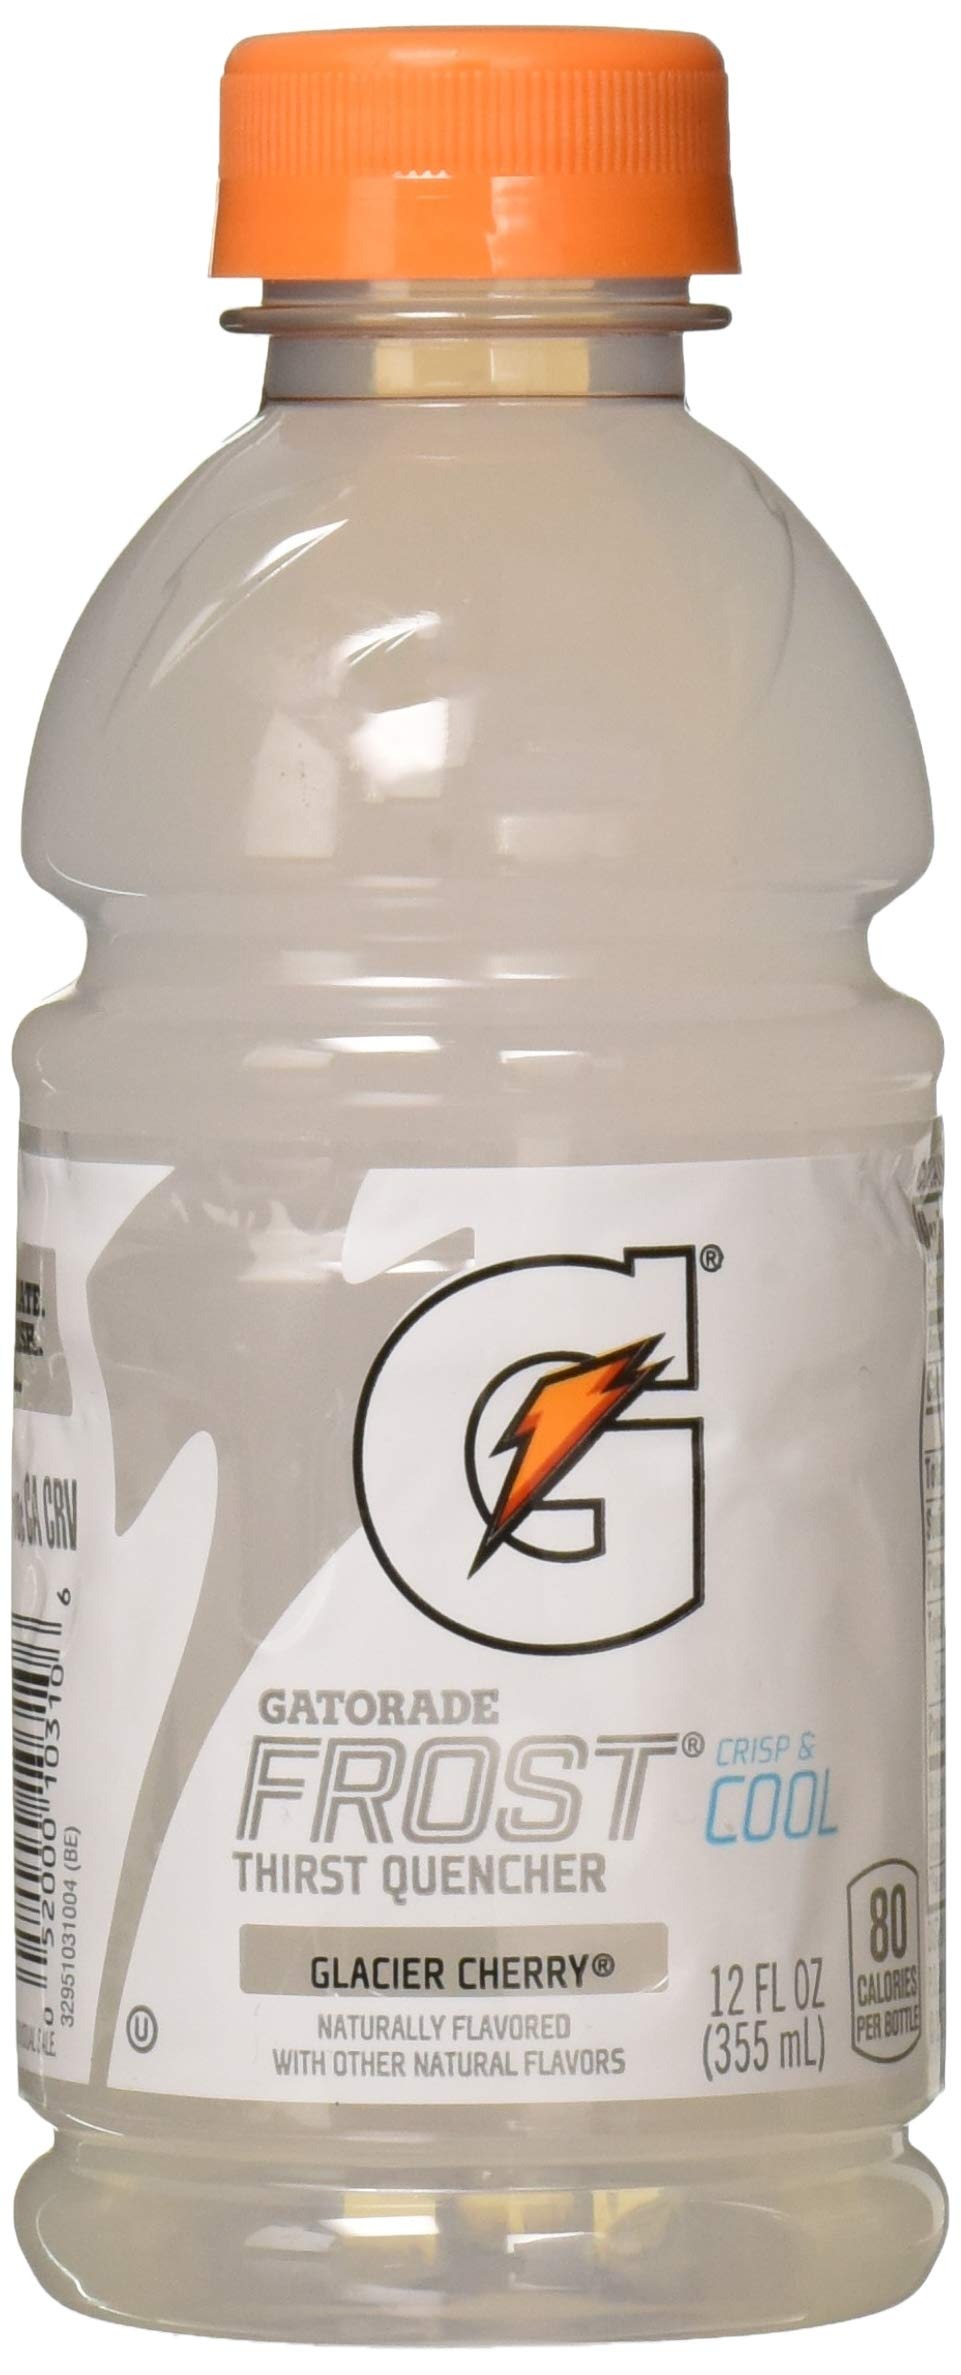
Item Name: Gatorade Thirst Quencher, Glacier Cherry, 6 Count (Pack of 4)
Bullet Point 1: When you sweat, you lose more than water. Gatorade contains critical electrolytes to help replace what’s lost in sweat.
Bullet Point 2: Tested in the lab and used by the pros.
Bullet Point 3: Top off your fuel stores with carbohydrate energy, your body's preferred source of fuel.
Value: 24.0
Unit: count

Price: 6.98